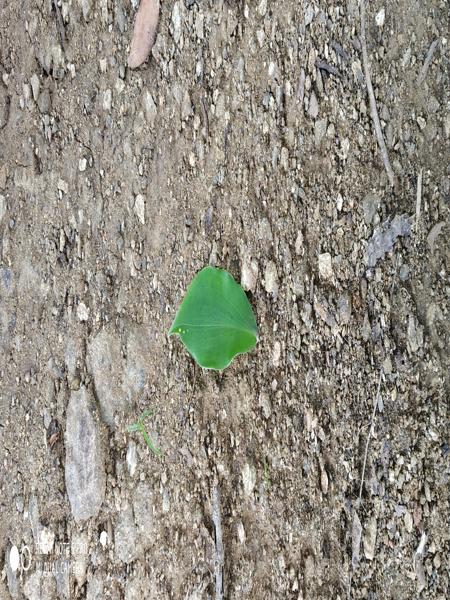
Plant: Insulin